Soame Jenyns

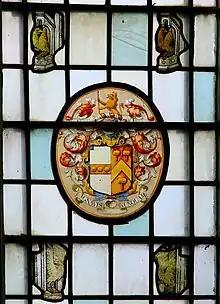
Arms of Soame Jenyns, St Andrew's Church, West Dereham, Norfolk. Jenyns ("Argent, on a fess gules three bezants") impaling Soame ("Gules, a chevron between three mallets or"), for his first wife Mary Soame.

Jenyns died in London of a fever, on 18 December 1787 and was buried at the church of the Holy Trinity, Bottisham. As he died without progeny, his heir was his cousin George Leonard Jenyns.